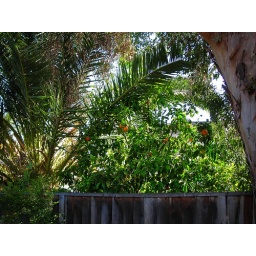
beautiful fruit trees in the yard